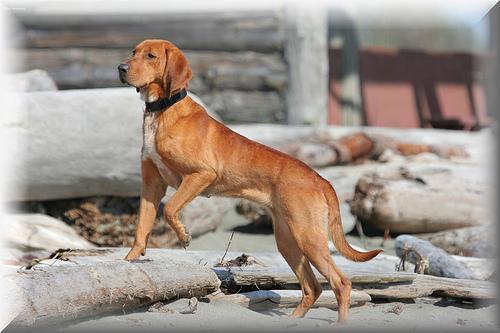
redbone